Ore

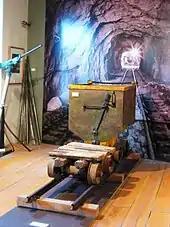
Minecart on display at the Historic Archive and Museum of Mining in Pachuca, Mexico

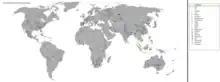
Some ore deposits in the world

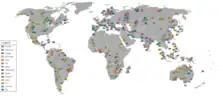
Some additional ore deposits in the world

The extraction of ore deposits generally follows these steps. Progression from stages 1–3 will see a continuous disqualification of potential ore bodies as more information is obtained on their viability: